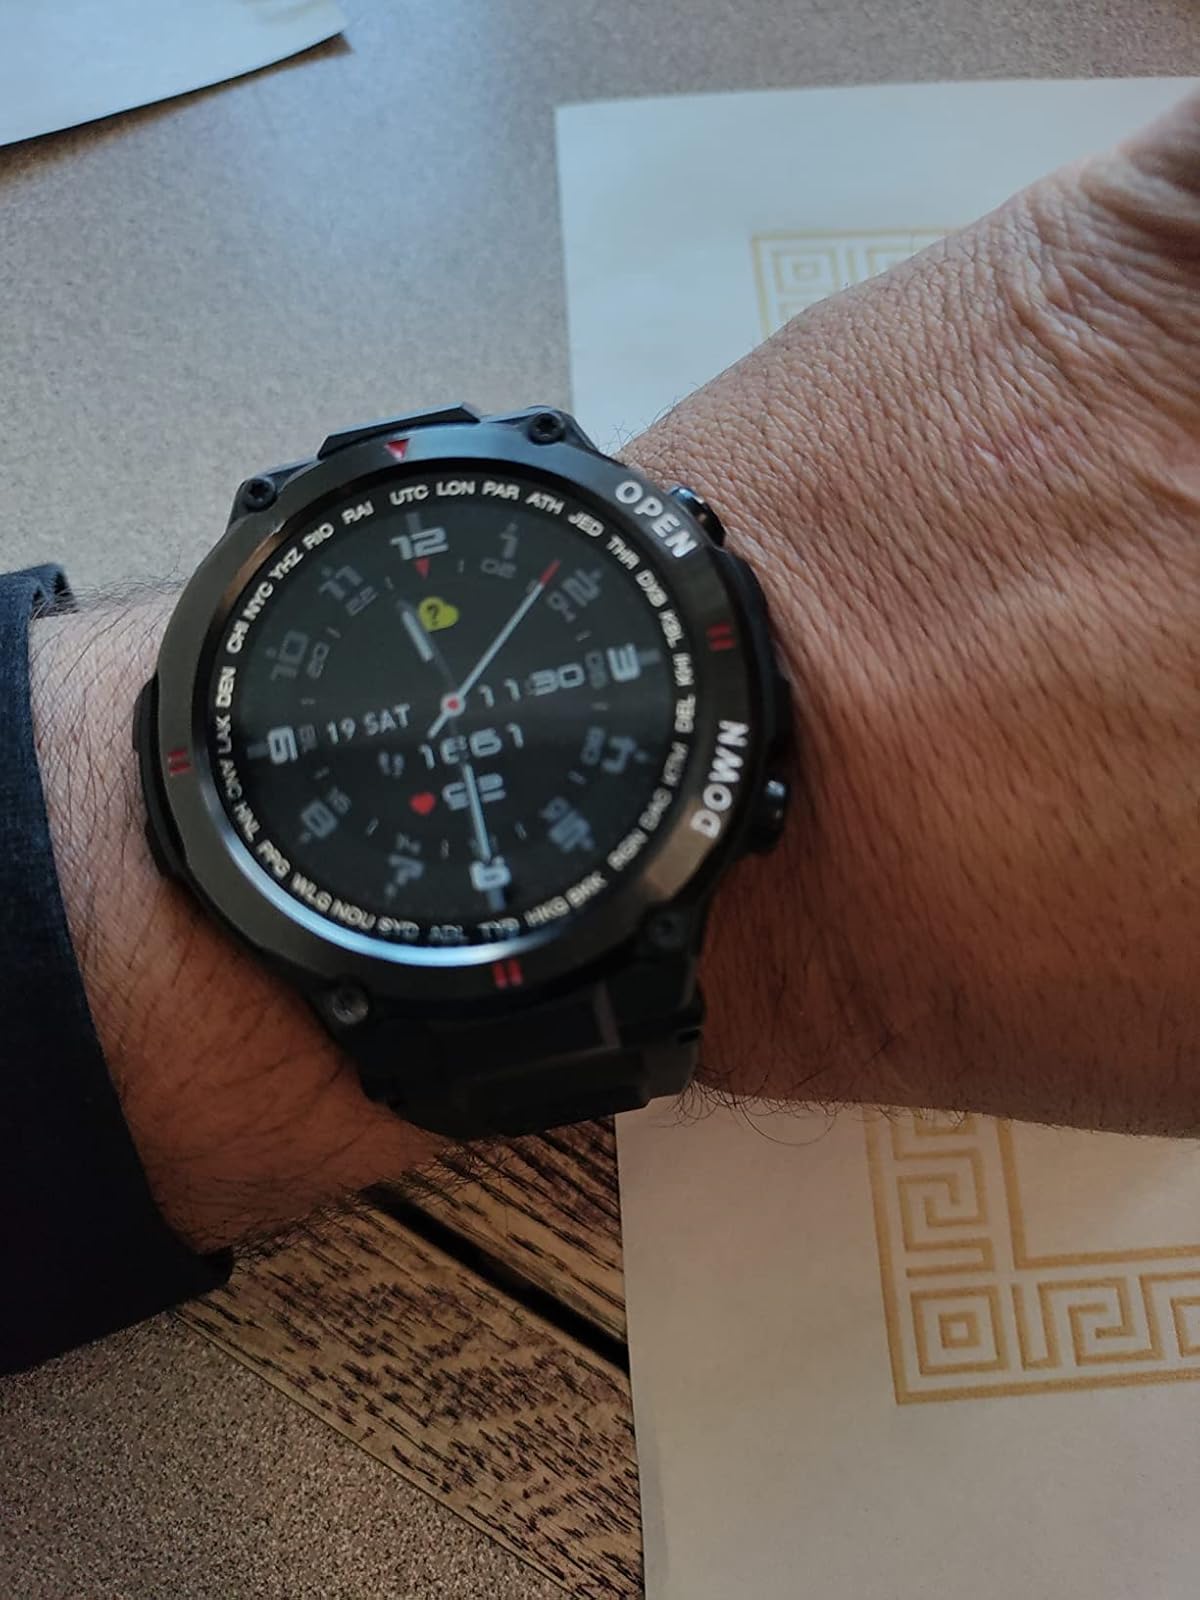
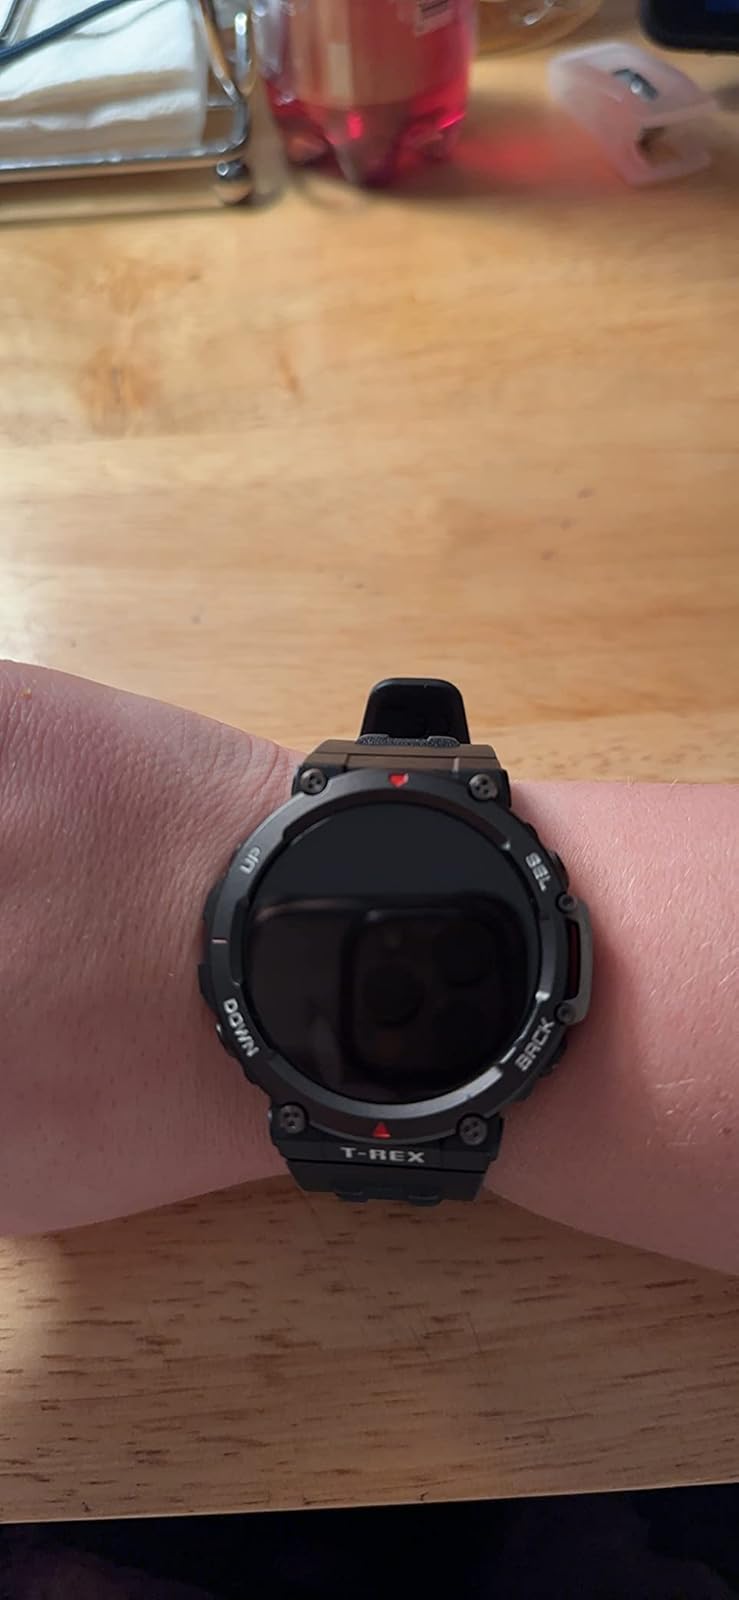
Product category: smartwatch
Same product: no